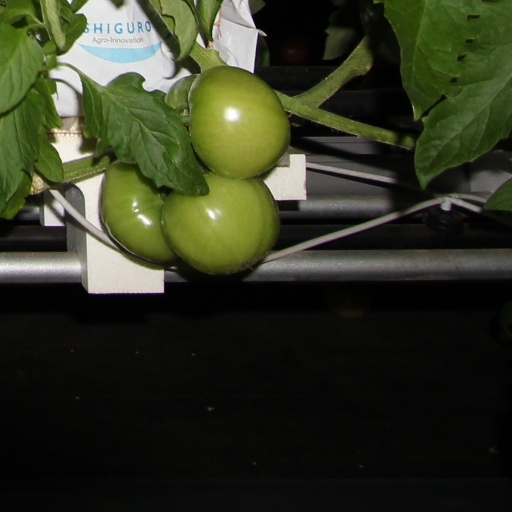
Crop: tomato